Elbert L. Carpenter House

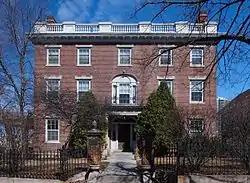
The Elbert L. Carpenter House from the southwest

The Elbert L. Carpenter House is a historic house in the Loring Park neighborhood of Minneapolis, Minnesota, United States. It was designed by notable local architect William Channing Whitney in the Colonial Revival style. The house is significant not only for its architecture, but also for its resident, a businessman in the lumber industry. Elbert Carpenter (1862–1945) helped to organize the Minneapolis Symphony Orchestra, now known as the Minnesota Orchestra. The "Minneapolis Labor Review" noted, "it was to him that everyone looked when stringent times in the world of work, trade and finance brought stringent times to the world of music. He never failed to respond with both financial support and ingenious plans for getting the Symphony through the storm of every depression."